Underground media in German-occupied Europe

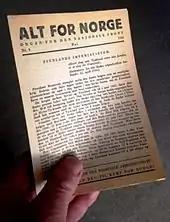
("Everything for Norway"), a minor newssheet produced by the Communist Party of Norway, from 1944

The first underground newspapers in occupied Norway were published by the nascent Norwegian resistance movement in the summer of 1940, soon after the conclusion of the Norwegian Campaign. The main purpose of the underground newspapers was to distribute news from BBC Radio, as well as messages and appeals from the Norwegian government in exile.